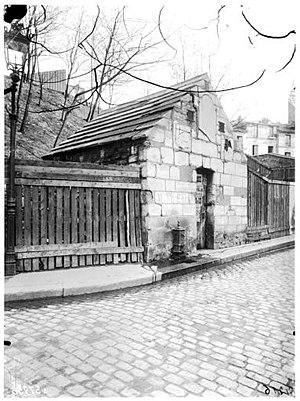
Le regard Saint-Martin est un regard, c'est-à-dire un ouvrage permettant l'accès à une canalisation, situé dans le 20ᵉ arrondissement de Paris, en France.